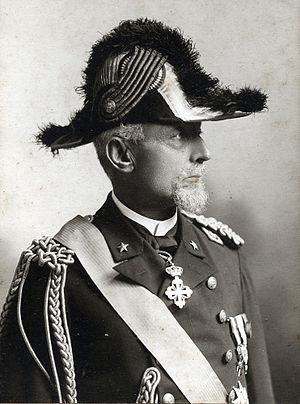
Marcello Amero D'Aste-Stella est un amiral et homme politique italien.